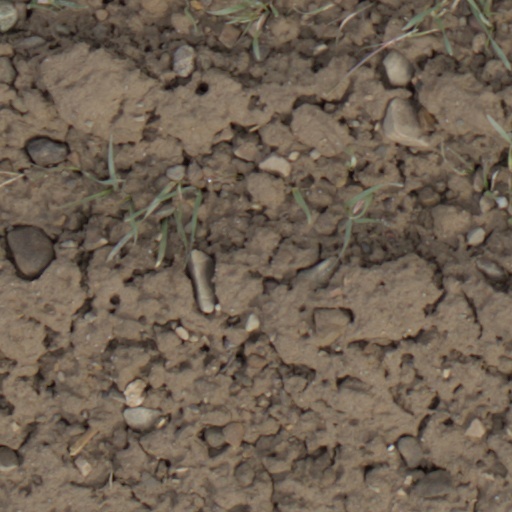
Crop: wheat